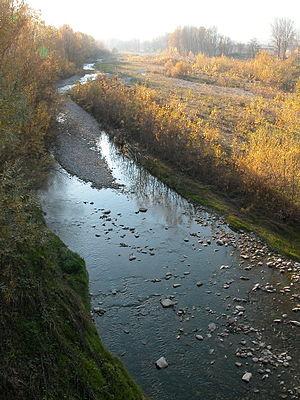
Le Tidone est un court torrent des Apennins de la province de Plaisance, affluent de droite du fleuve Pô.